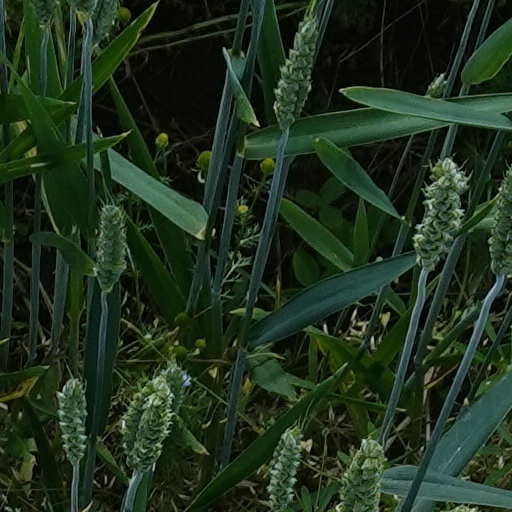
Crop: wheat